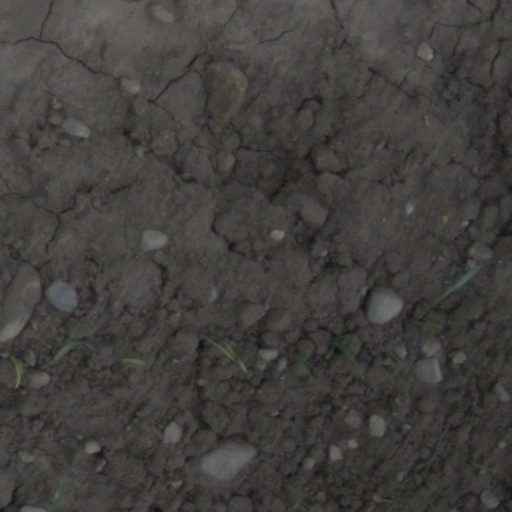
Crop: wheat